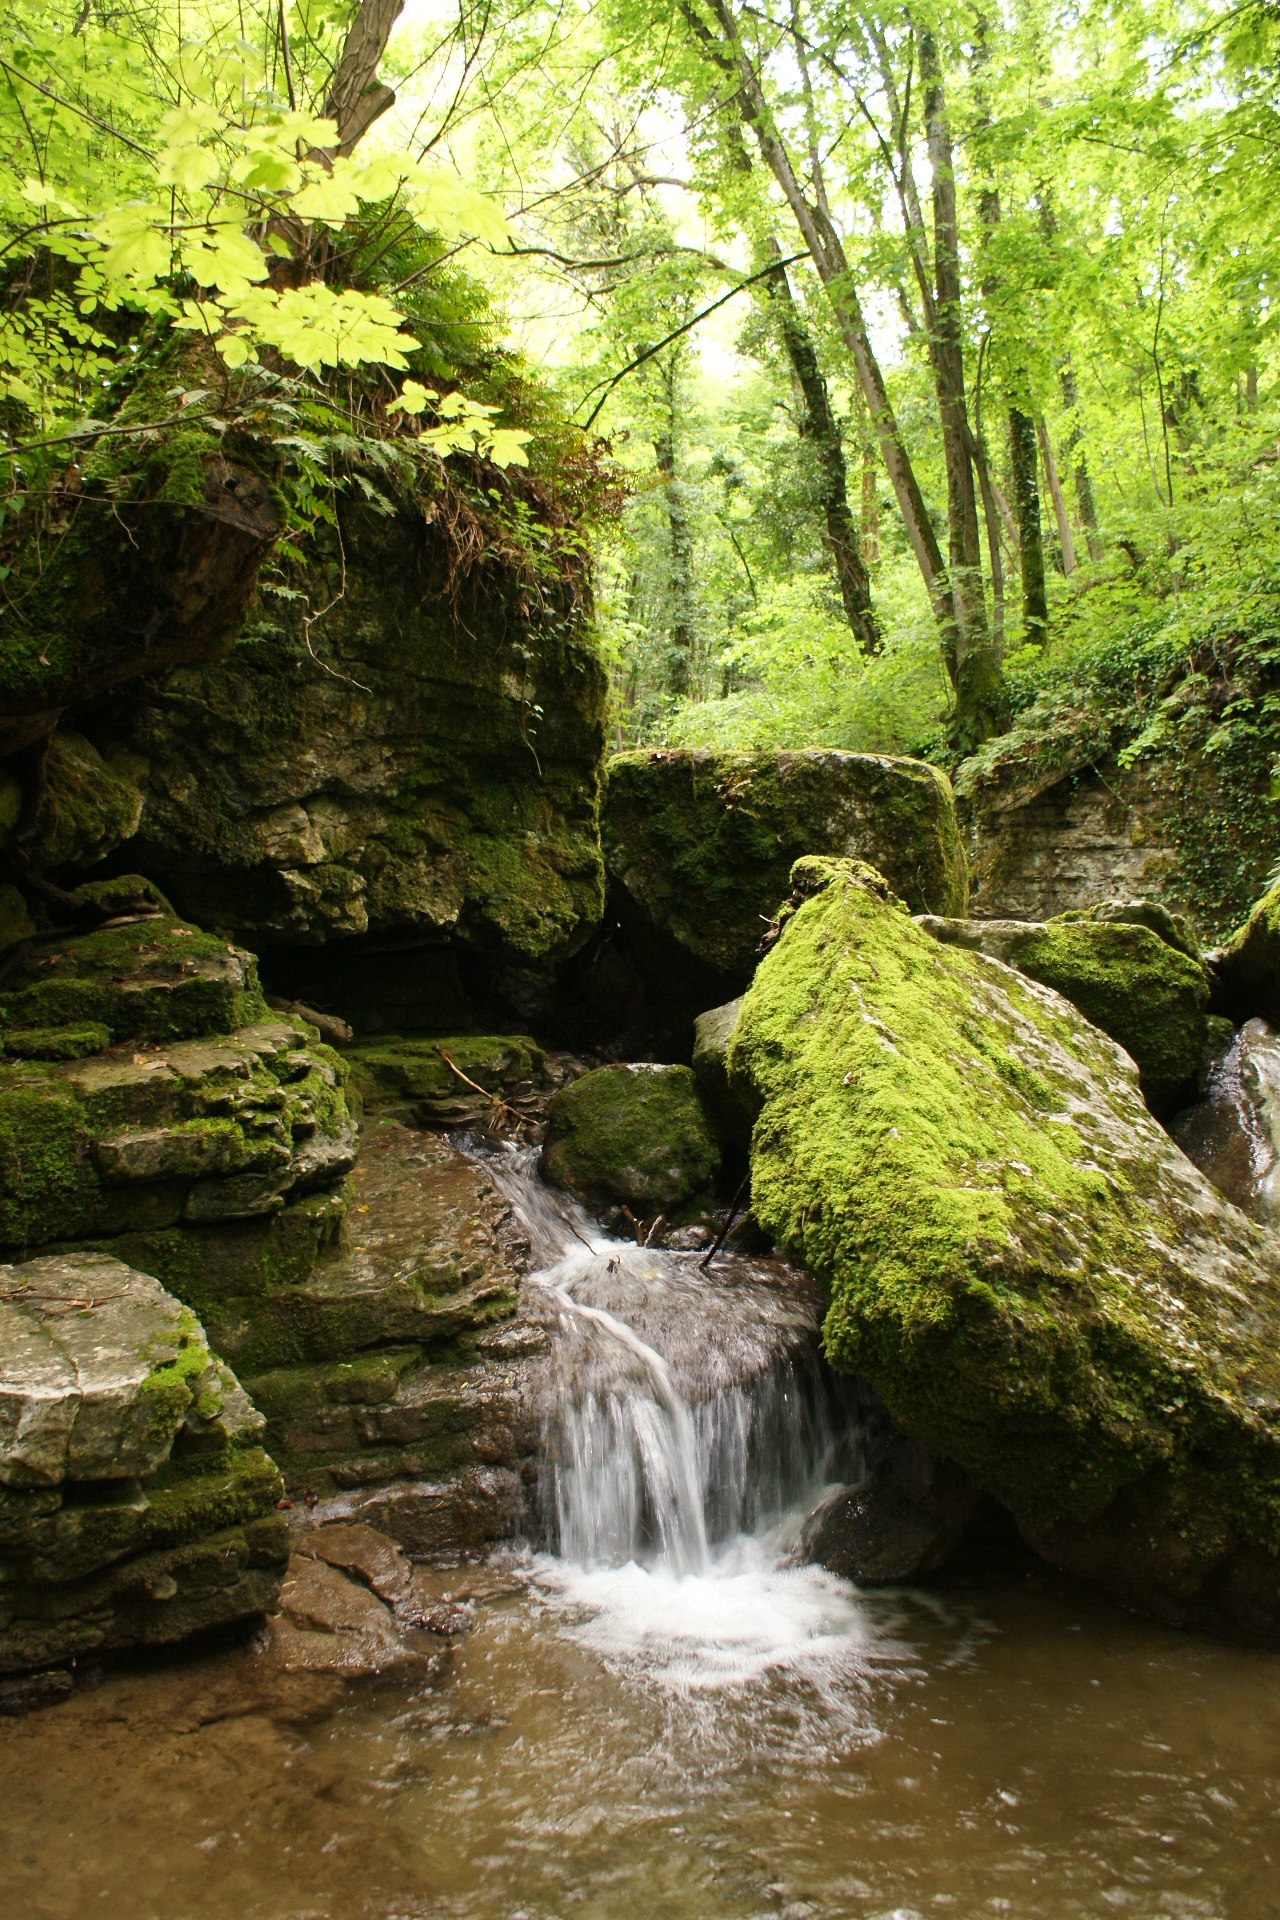
tree, water, nature, forest, rock, waterfall, wilderness, river, valley, foam, foliage, stream, green, jungle, relax, calm, body of water, trees, leaves, stones, vegetation, rainforest, ravine, woodland, habitat, water feature, watercourse, based, water courses, old growth forest, natural environment